Deroceras laeve

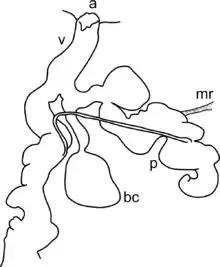
Drawing of the reproductive system of "Deroceras laeve"a - atriumv - vaginap - penismr - musculus retractor penisbc - bursa copulatrix.

Reproductive system: Penis is often reduced, elongated if present, without proper penial gland but with two or more tiny glandular papillae and its end. Retractor is unforked and attached at half penis length, stimulator small, cone-shaped but looks more like a papilla. Tubular oviductus and atrium are unusually long. There is no rectal caecum.